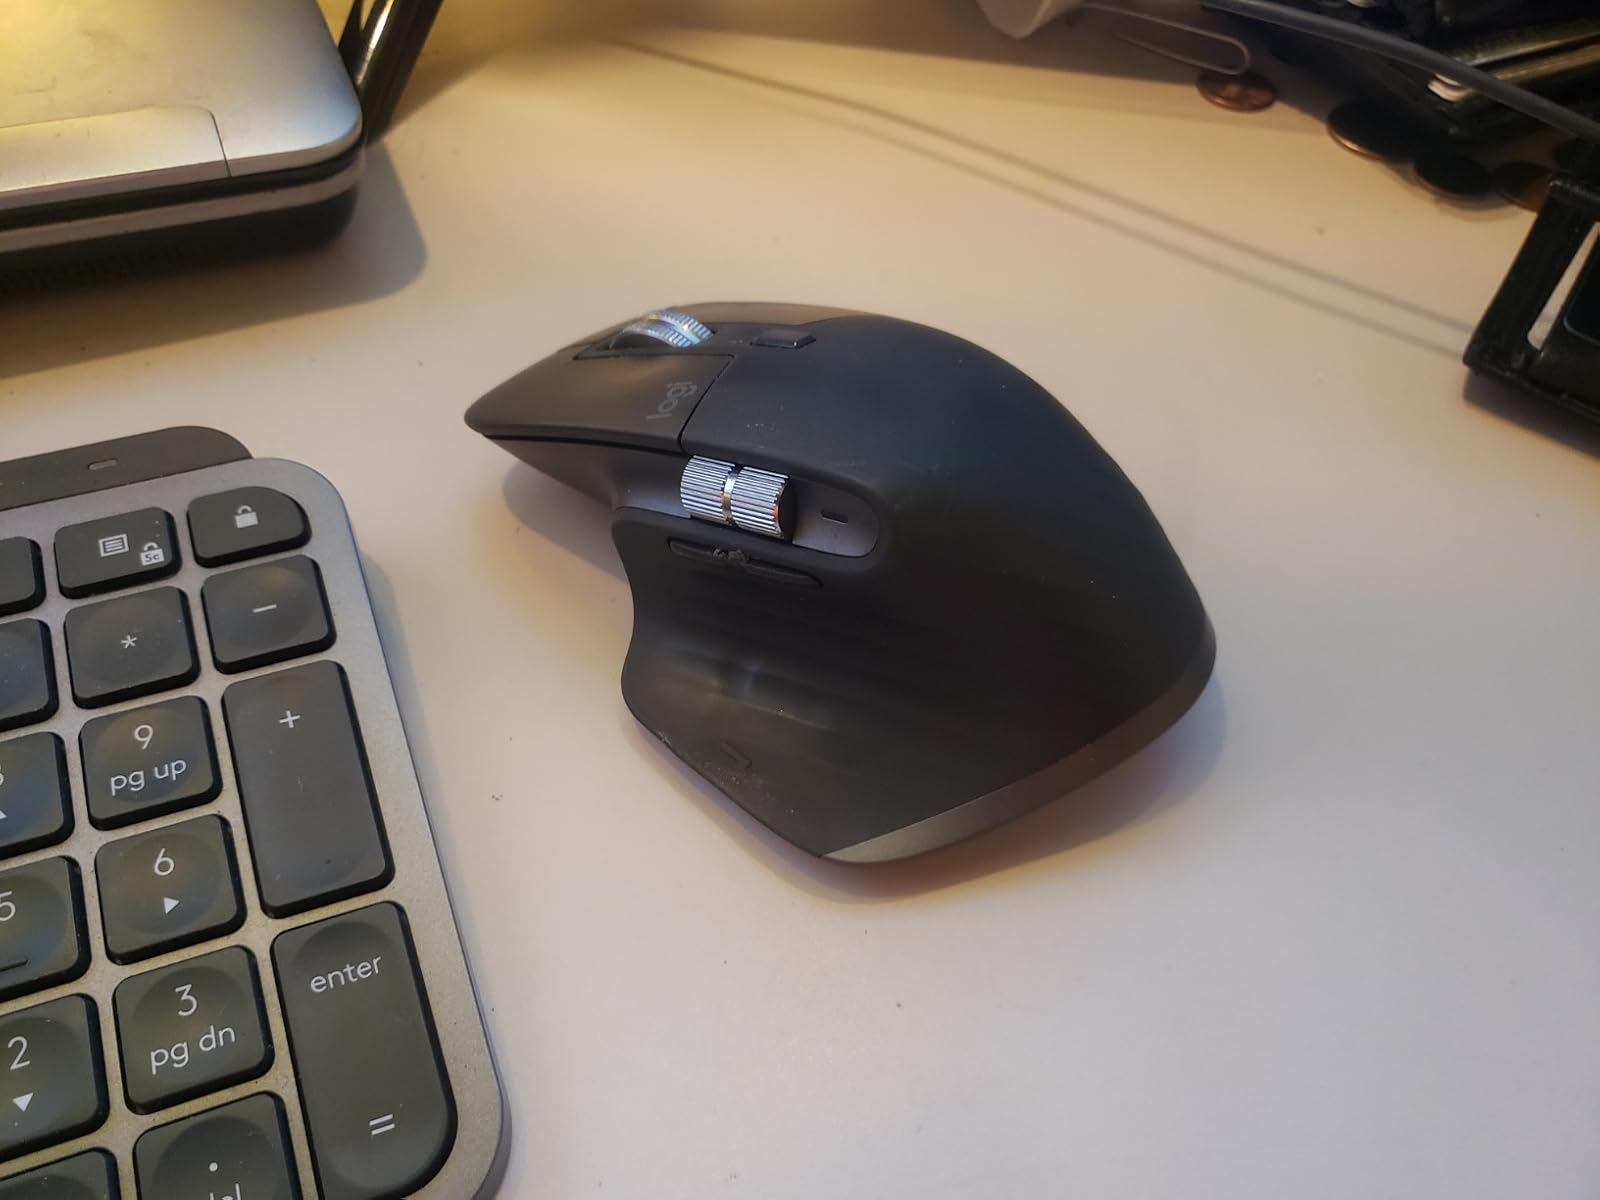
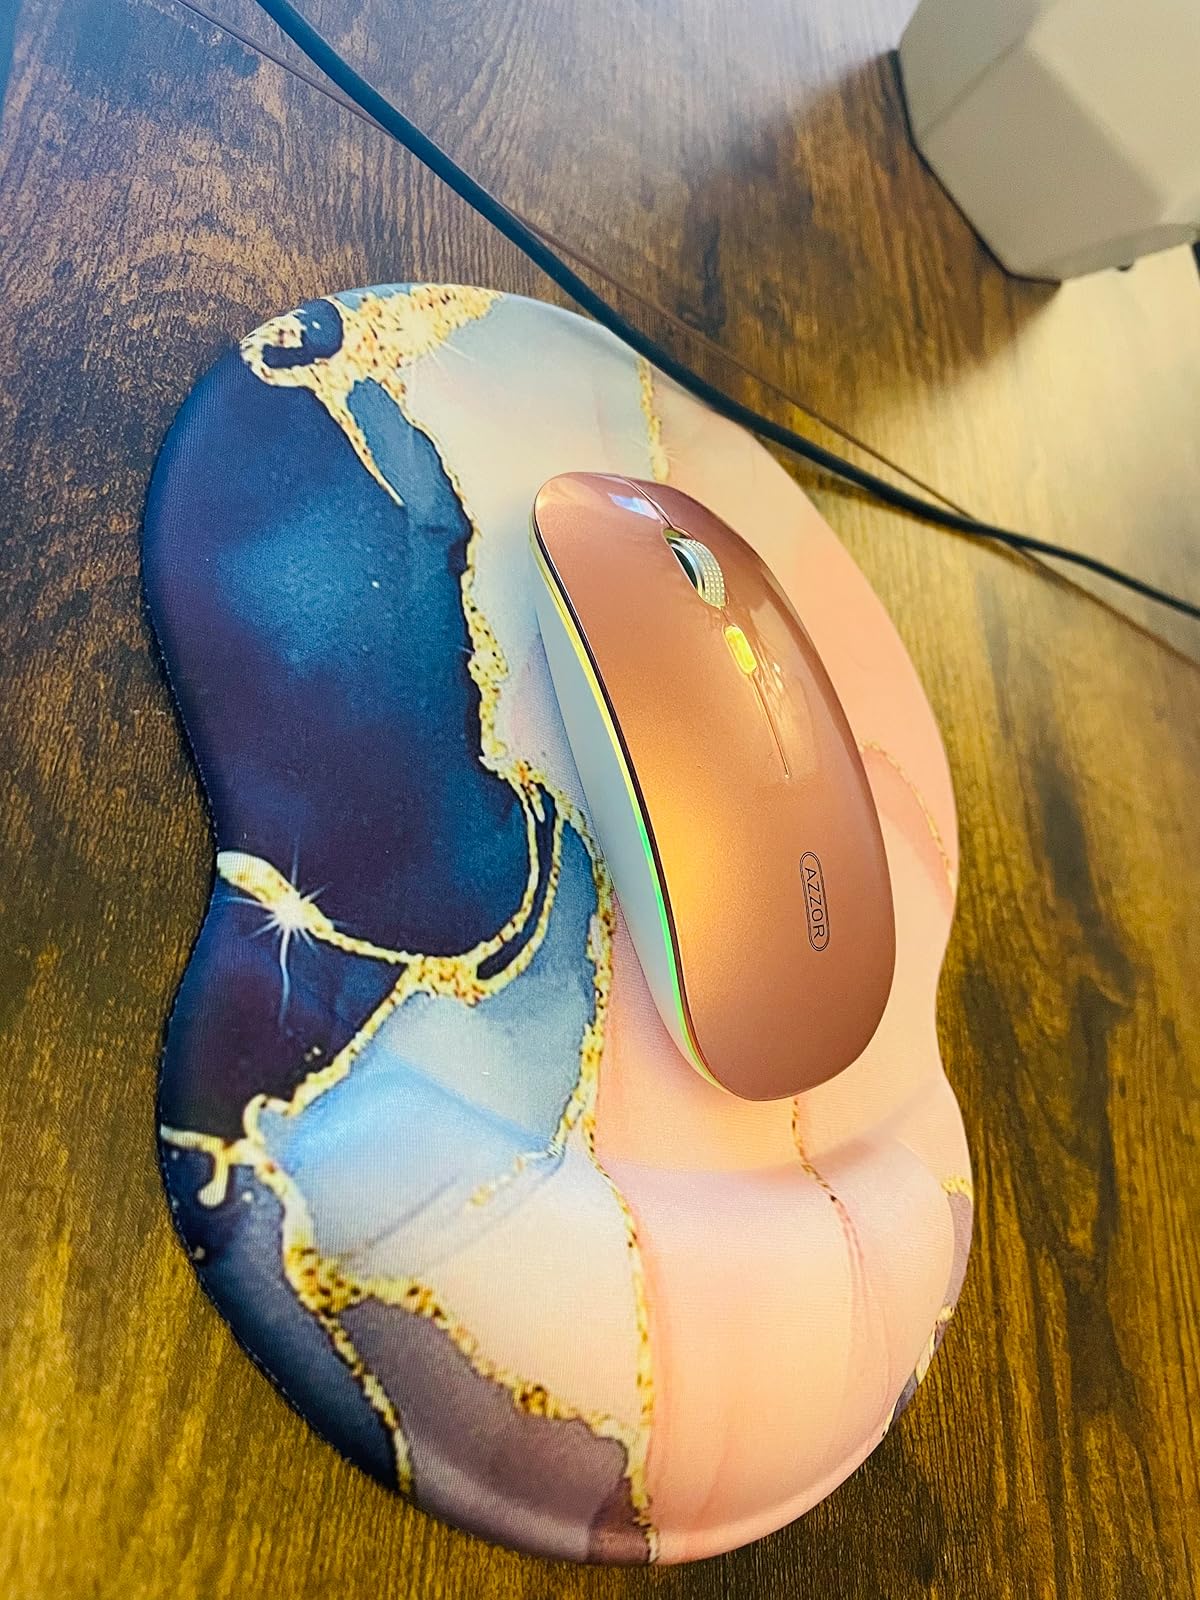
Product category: mouse
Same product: no